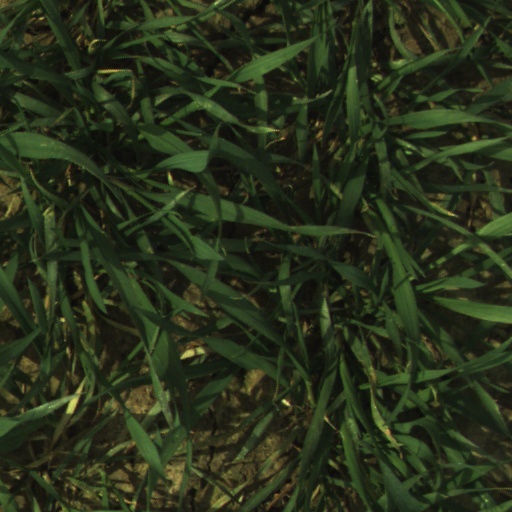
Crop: wheat